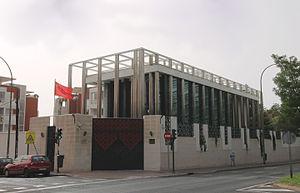
Ceci est une liste des représentations diplomatiques de la République populaire de Chine. La République populaire de Chine possède un vaste réseau diplomatique, qui représente les liens économiques, commerciaux, politiques, culturels et militaires importants du pays à travers le monde.